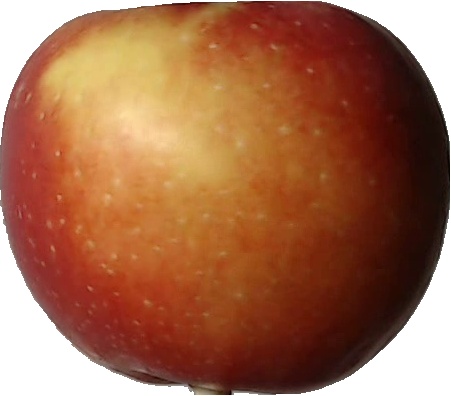
Label: apple_braeburn_1